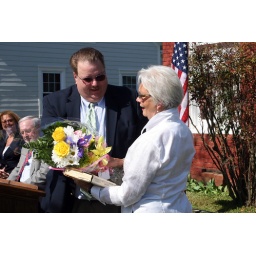
Unveiling of highway sign that publicizes the childhood home of author Robert Penn Warren in Guthrie.